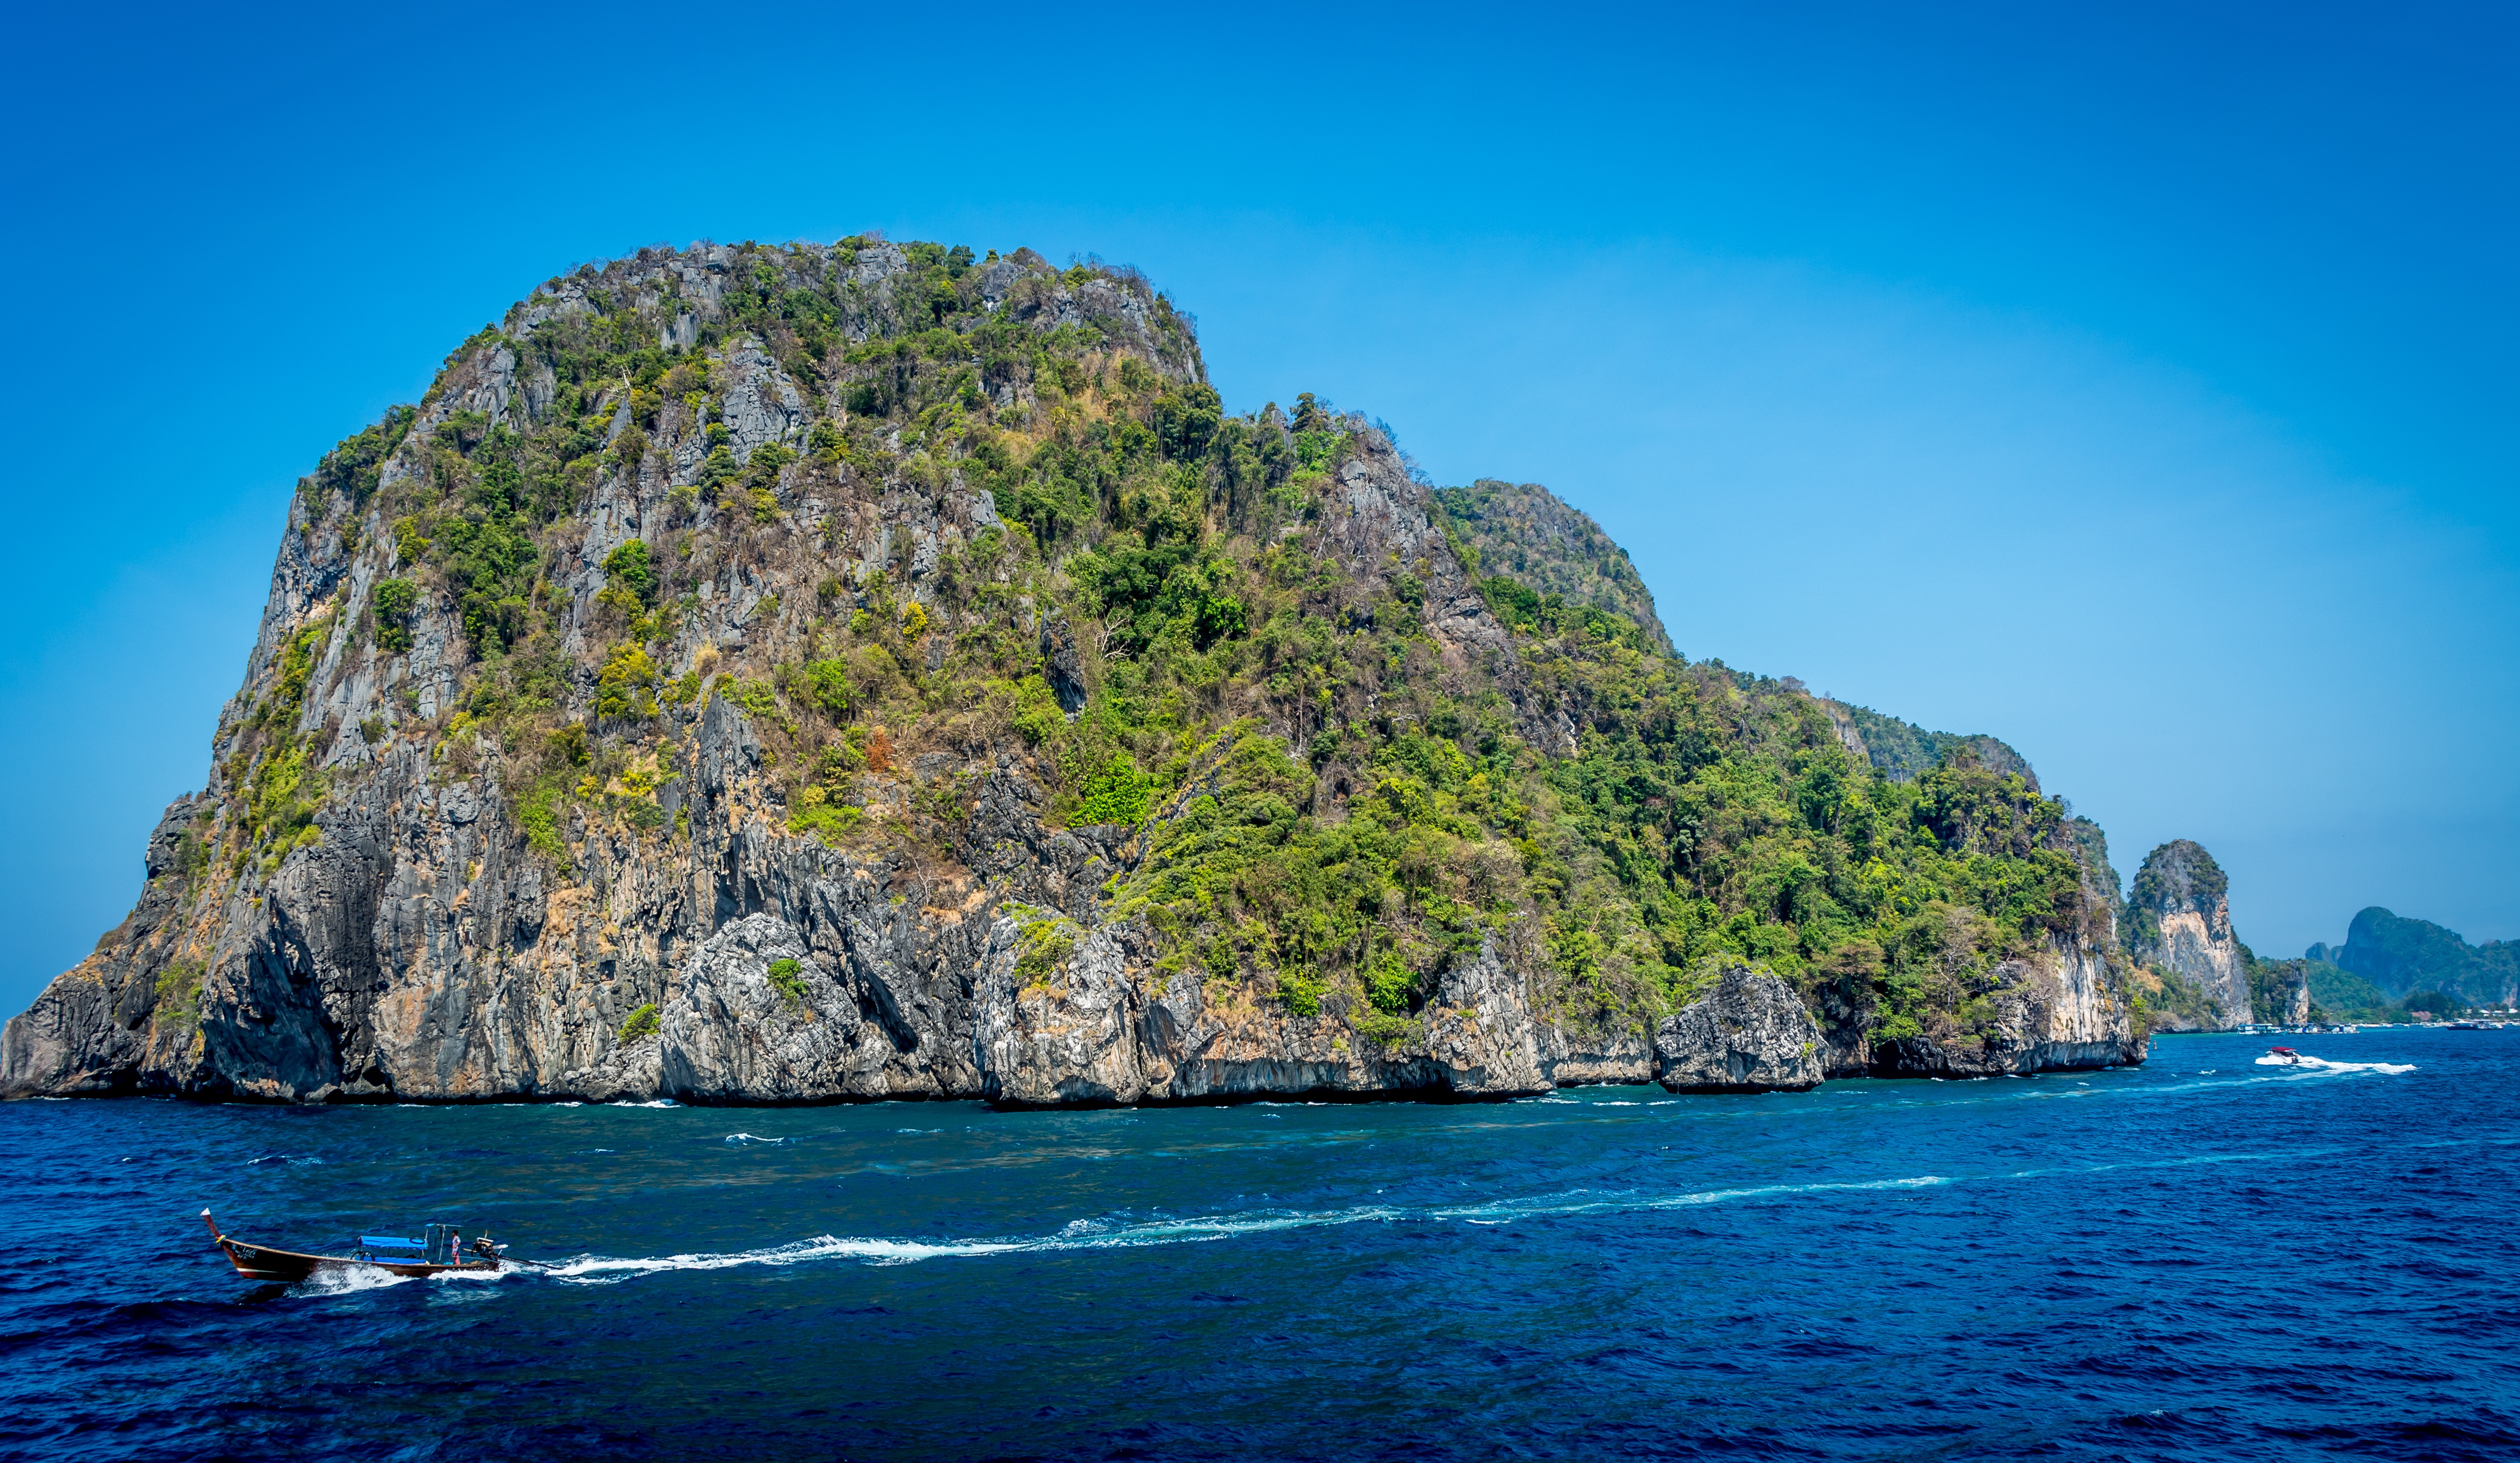
beach, landscape, sea, coast, tree, water, outdoor, rock, ocean, mountain, sky, sun, sunrise, boat, hill, shore, summer, vacation, travel, formation, cliff, cove, green, golden, tropical, natural, holiday, lagoon, bay, island, blue, stack, colorful, tourism, terrain, thailand, body of water, ocean view, speedboat, background, azure, beautiful, archipelago, caribbean, brilliant, oriental, tropics, cape, islet, landform, longtail, geographical feature, promontory, longtail boat